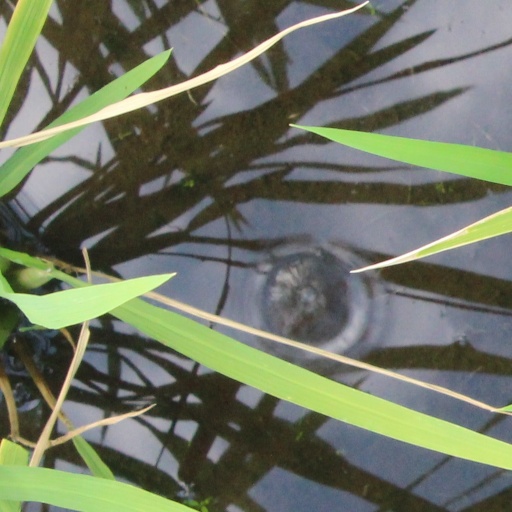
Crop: rice